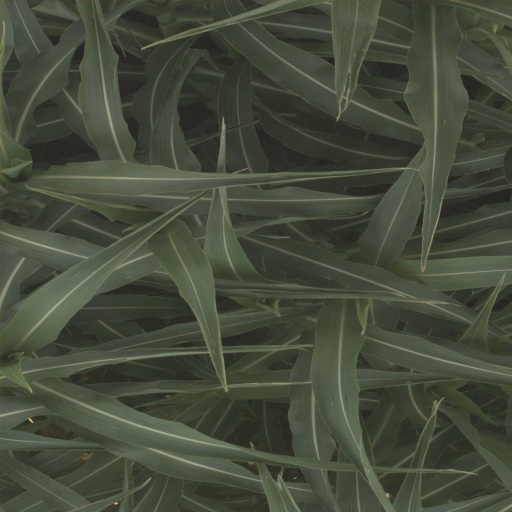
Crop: sorghum